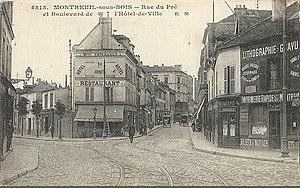
Le boulevard de l'Hôtel-de-Ville au croisement de la rue du Pré, à Montreuil-sous-Bois
L'avenue du Président-Wilson est un des axes importants de Montreuil.